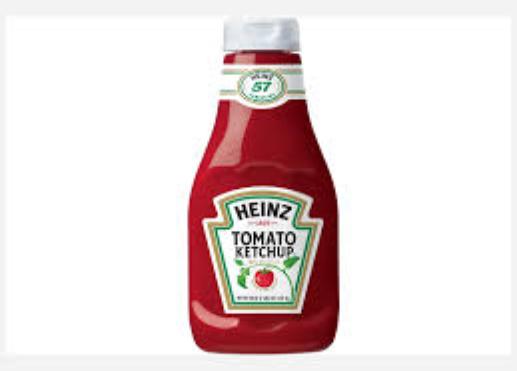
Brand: Heinz Tomato Ketchup
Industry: Food